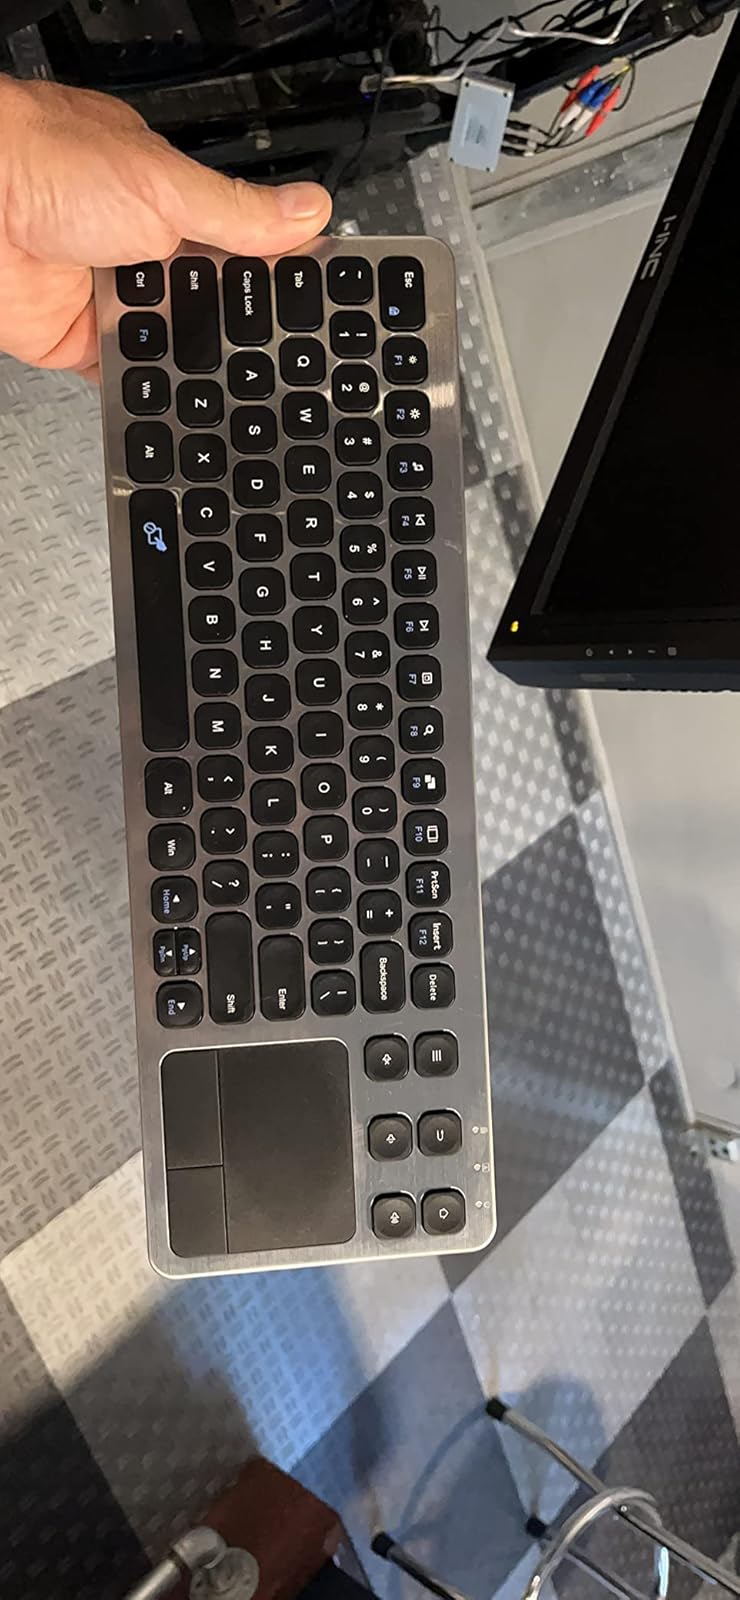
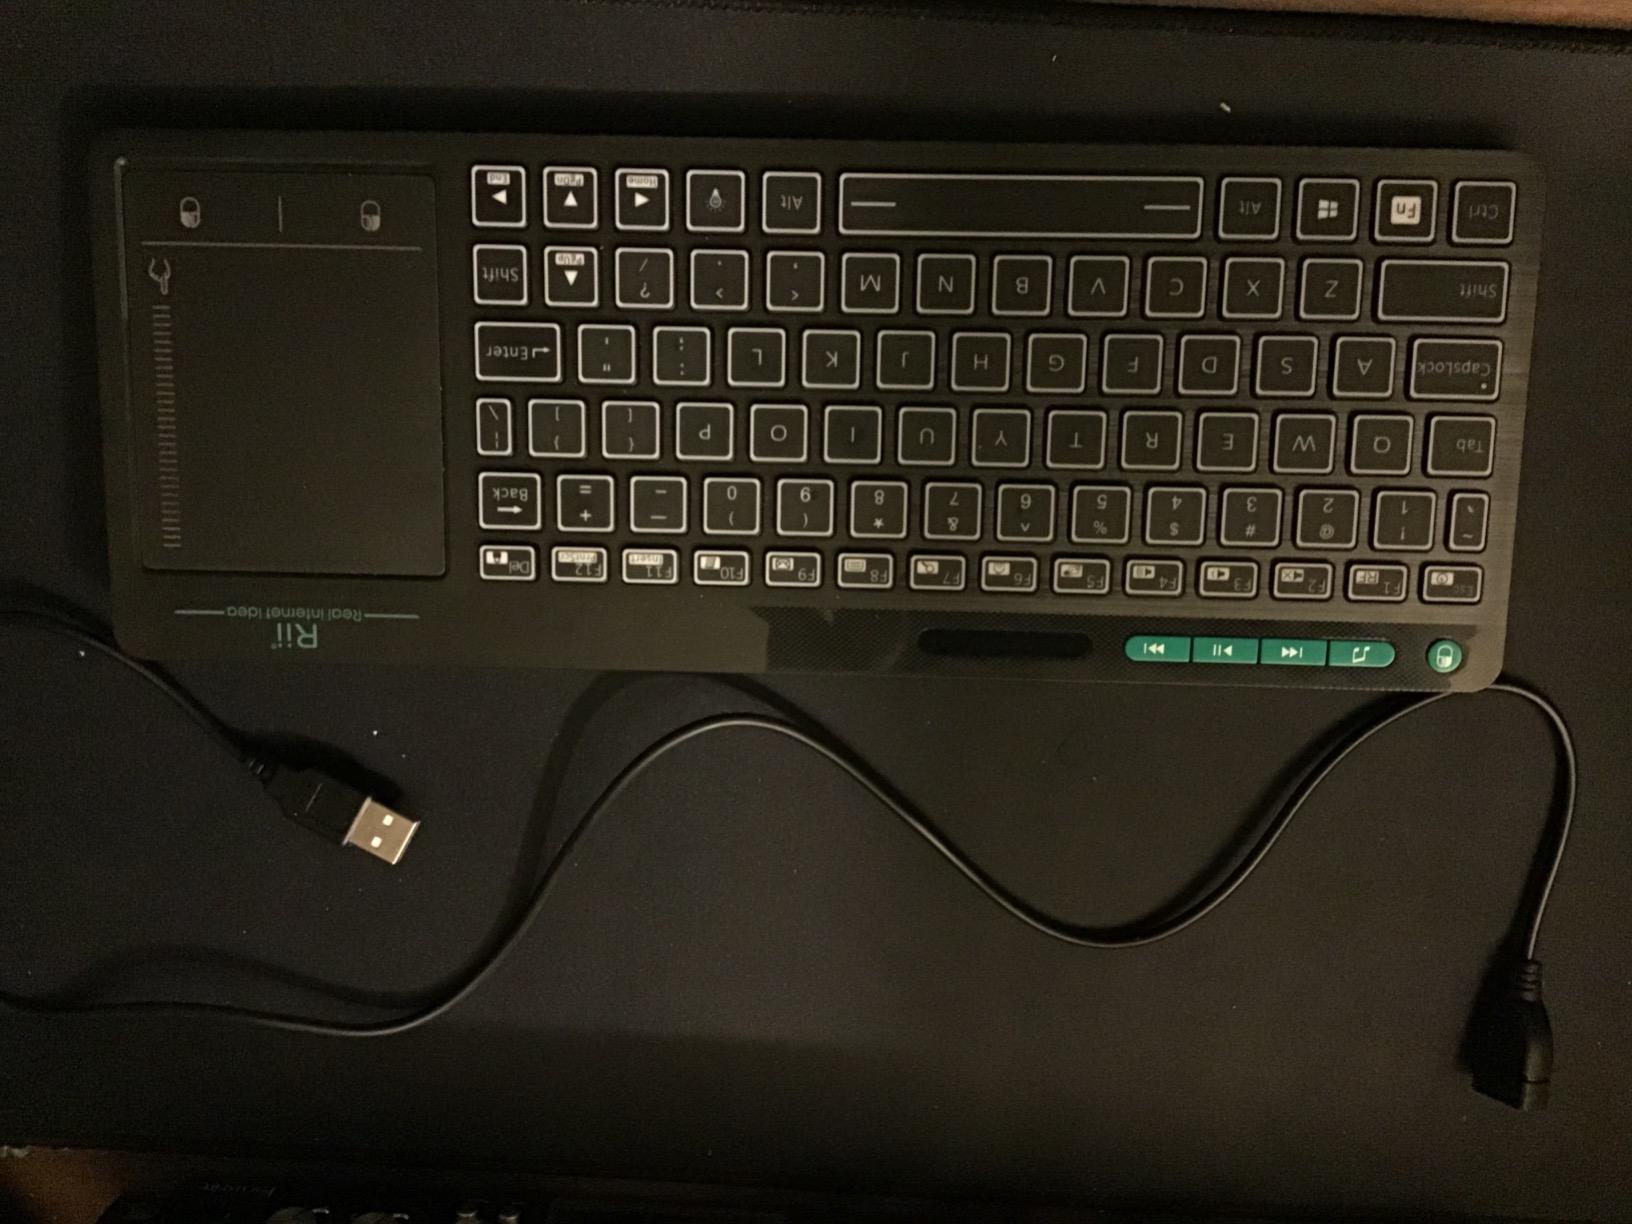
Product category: keyboard
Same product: no